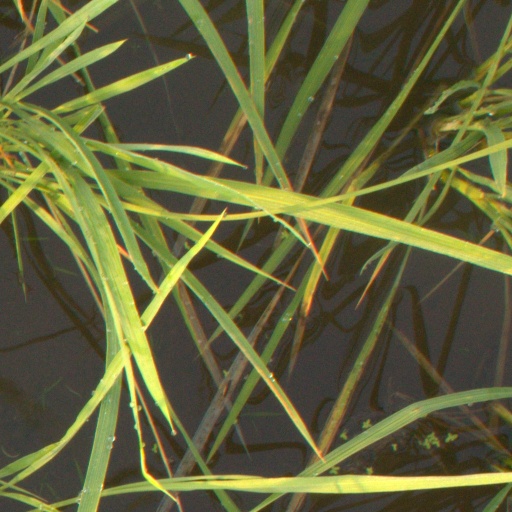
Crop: rice